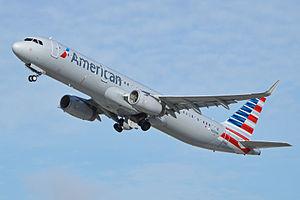
American Airlines est une compagnie aérienne américaine. Elle exploite des vols intérieurs et internationaux depuis ses nombreux hubs basés aux États-Unis. En 2018, c'est la plus grande compagnie aérienne au monde. Elle dessert, avec sa filiale régionale American Eagle plus de 350 destinations dans plus de 50 pays et territoires avec plus de 6700 vols quotidiens. Elle est contrôlée par AMR Corporation dont le siège social se trouve à Fort Worth, aux États-Unis dans l'état du Texas. En 2019, elle est au 68e rang du Fortune 500. American Airlines est membre fondateur de l'alliance Oneworld. En 2013, celle-ci a fusionné avec la compagnie US Airways afin de former la plus grande compagnie aérienne au monde.